Phnom Penh

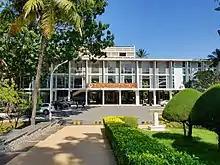
Institut de Technologie du Cambodge

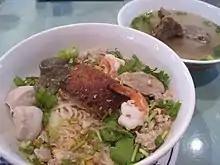
"Dried" version of Phnom Penh noodles with soup broth on the side.

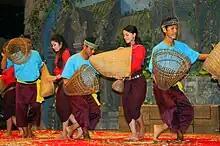
The Cambodian fishing dance originated from Phnom Penh.

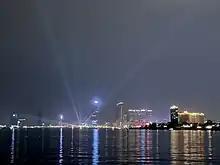
Phnom Penh city at night

The Japanese Supplementary School of Phnom Penh, formerly known in English as the Phnom Penh Japanese School, is a part-time Japanese School, operated by the Japanese Association of Cambodia (JACAM;カンボジア日本人会 "Kambojia Nihonjin-kai"). It is in Sangkat Toek Thla in Sen Sok. It was established in 2002. It had 60 students in June 2011.